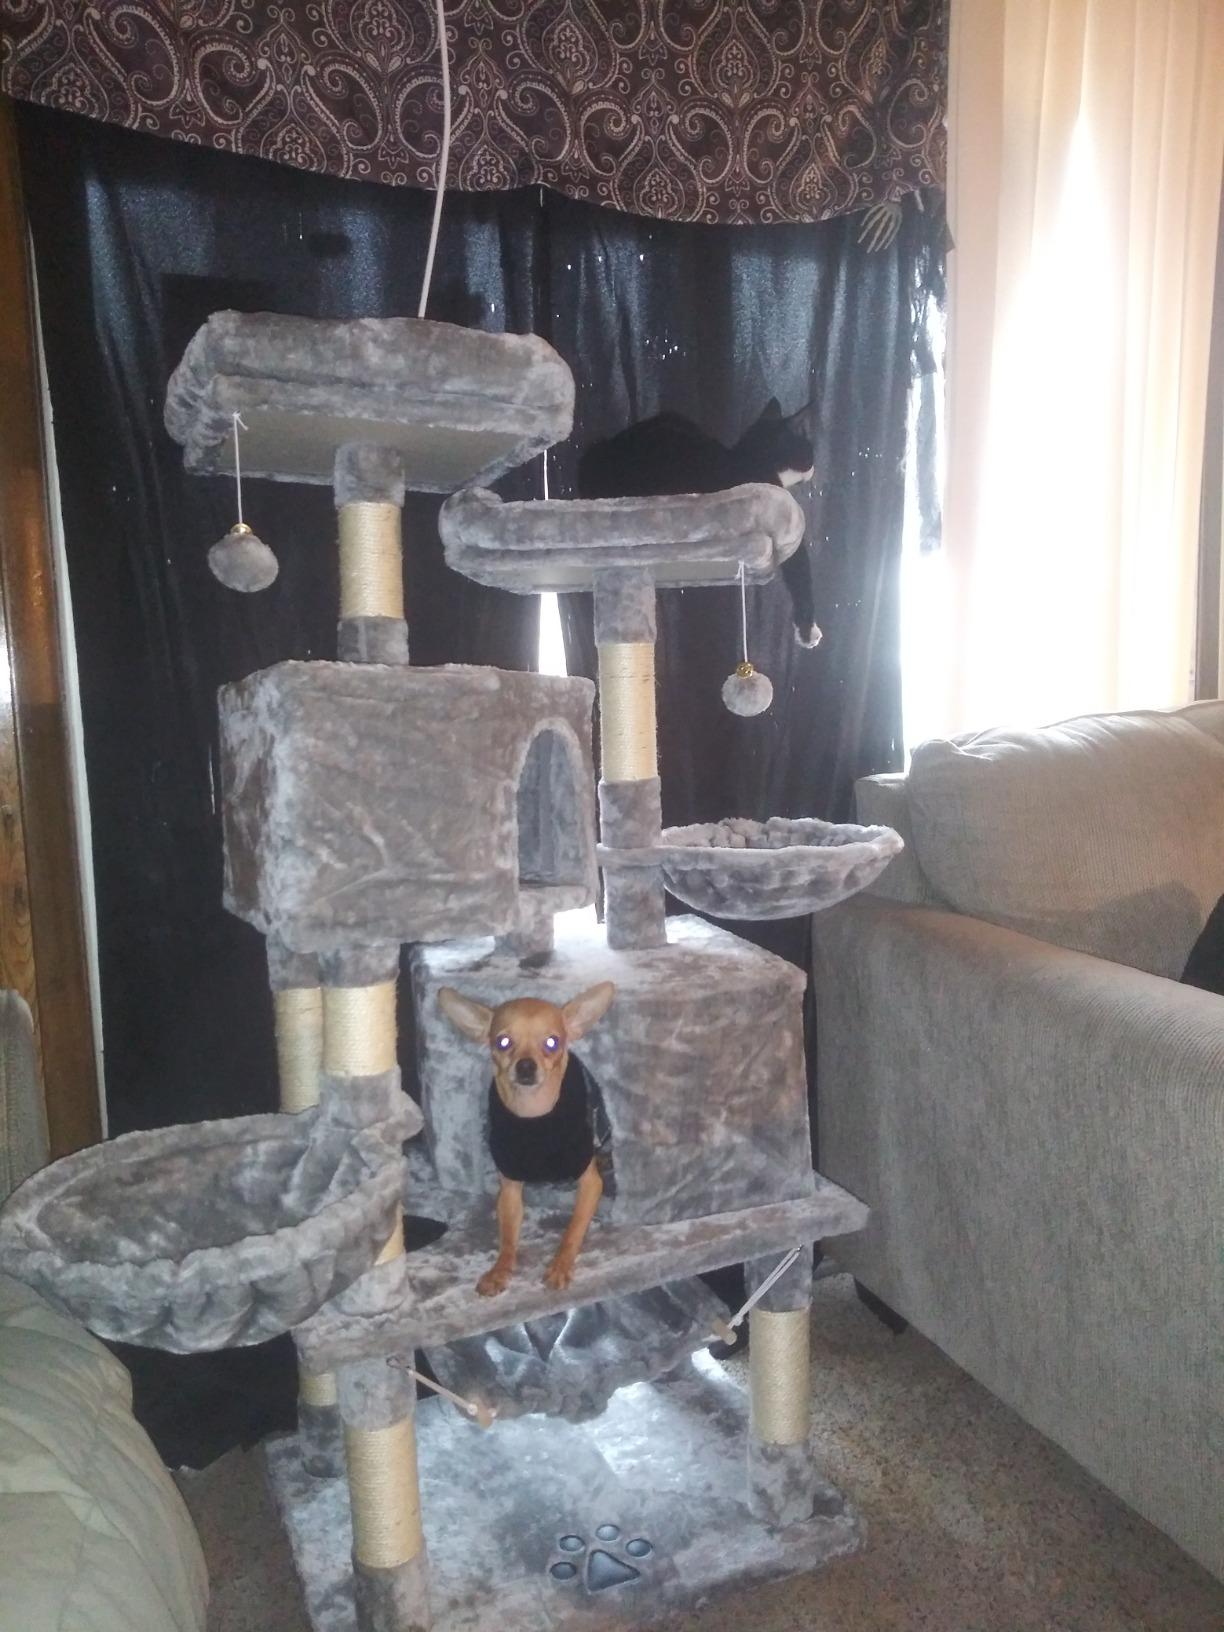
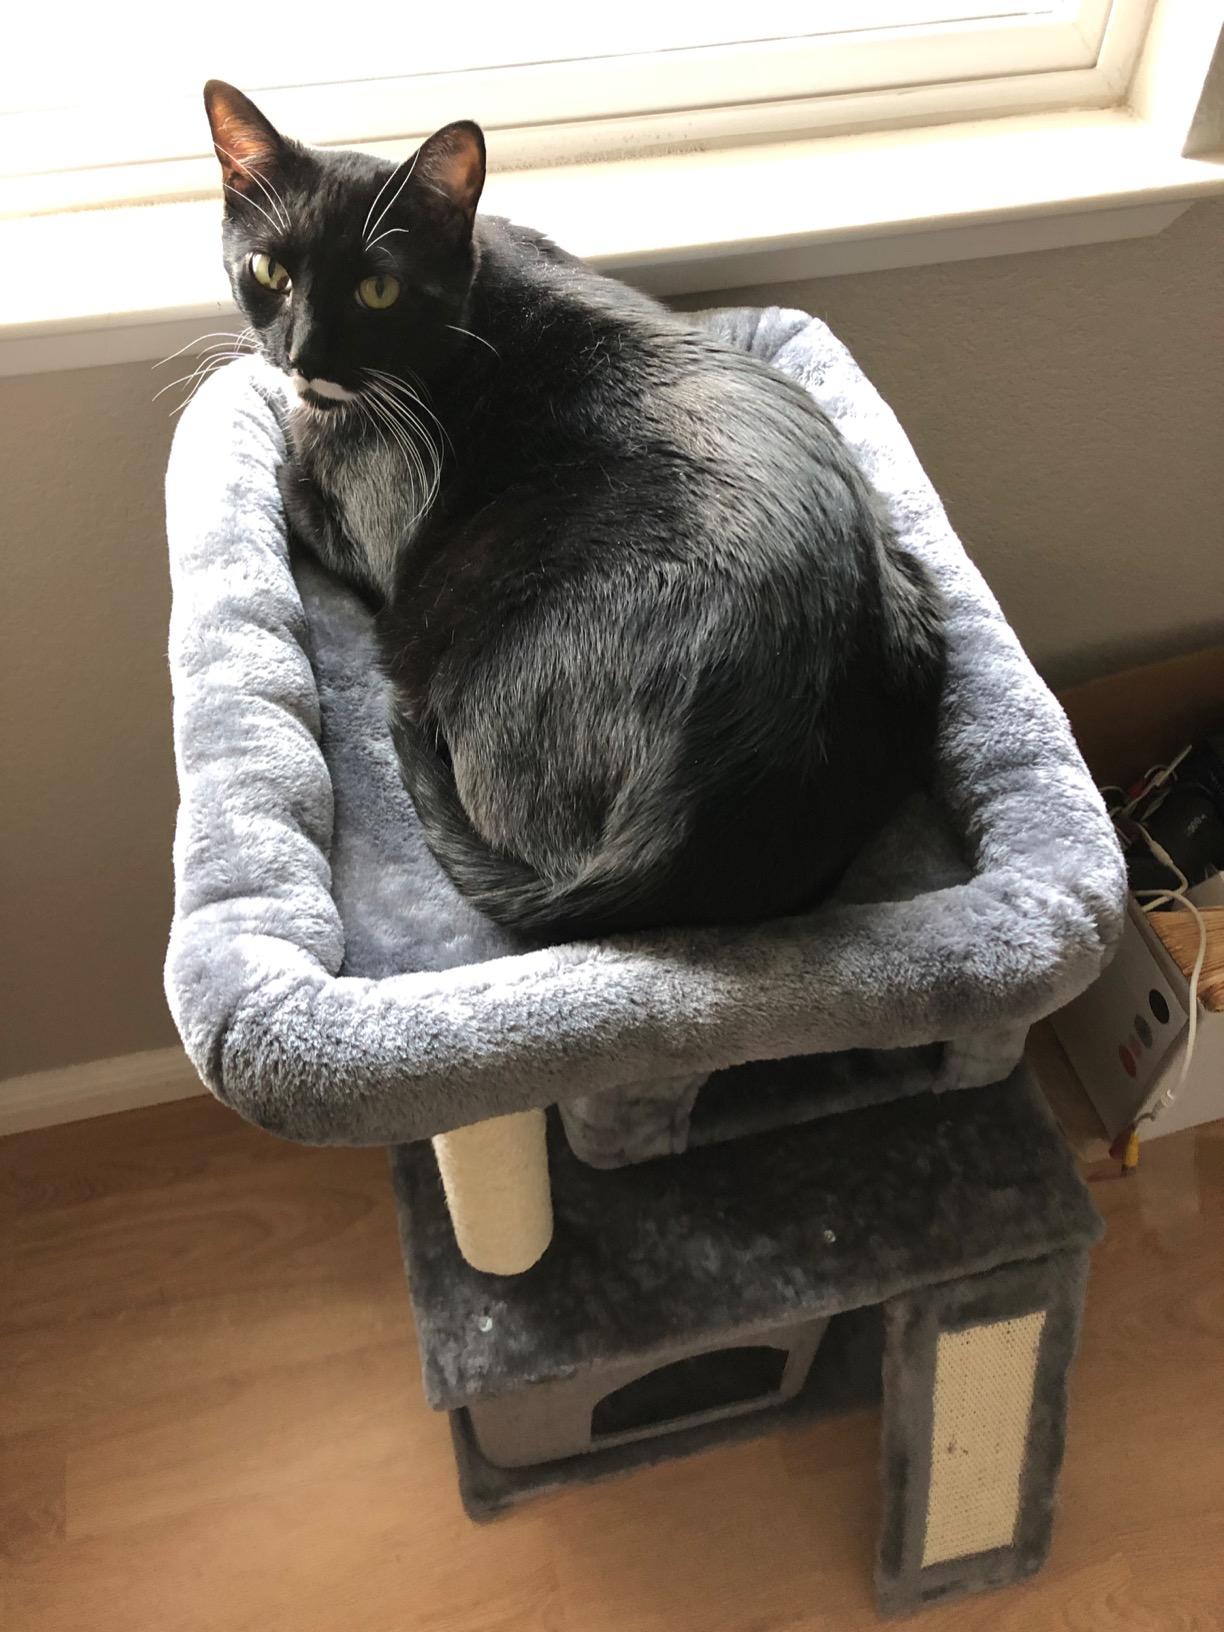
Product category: items_cat tree
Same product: no